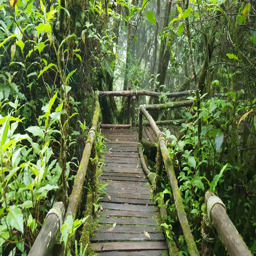
walking into the rain forest and moss around the wooden walkway